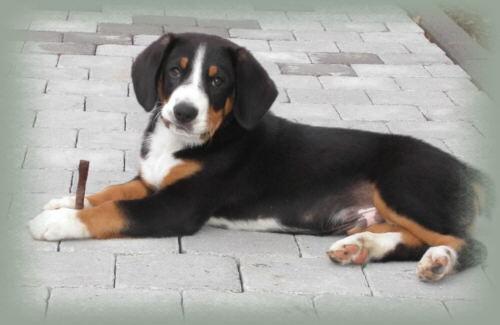
EntleBucher